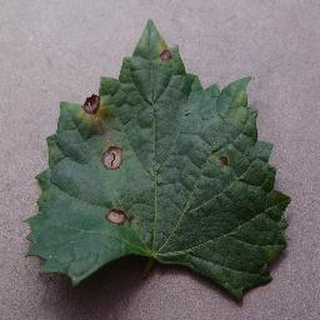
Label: grape_black_rot